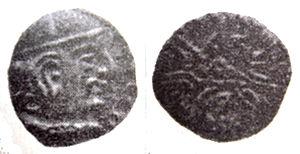
Les Satrapes occidentaux, Kshatrapas occidentaux ou Kshaharatas, étaient les souverains scythes d'une région de l'ouest et du centre de l'Inde correspondant aux actuels Gujarat, sud du Sindh, Maharashtra, Rajasthan et Madhya Pradesh. Cet état, ou au moins une partie de celui-ci, était nommé Ariaca, si l'on en croit Le Périple de la mer Érythrée.